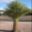
Label: palm_tree